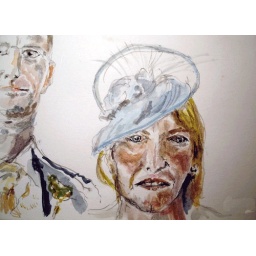
I have always liked this... 10 mins standing at the reception under the influence of several glasses of champers...